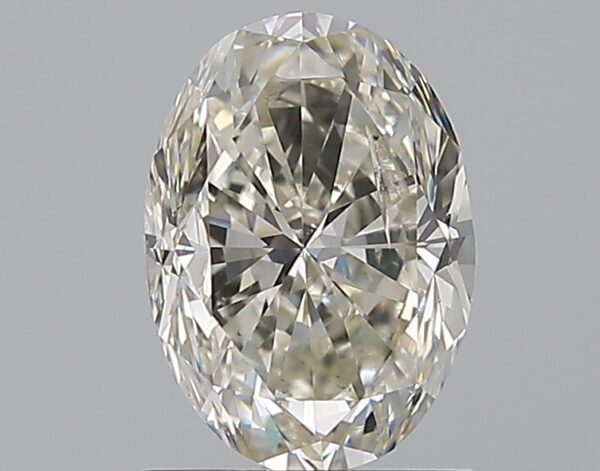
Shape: oval
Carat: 1.5
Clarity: SI2
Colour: I
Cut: GD
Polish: VG
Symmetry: VG
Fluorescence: VSL
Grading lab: IGI
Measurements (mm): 8.26 x 5.91 x 4.2